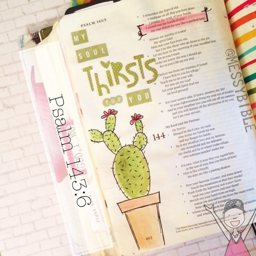
illustrating my faith with an easy cactus to draw .